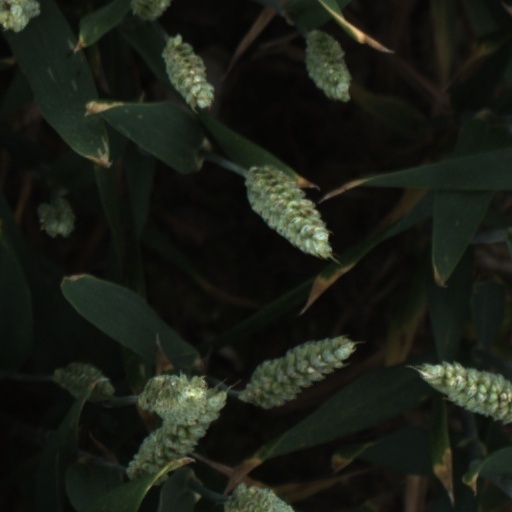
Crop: wheat